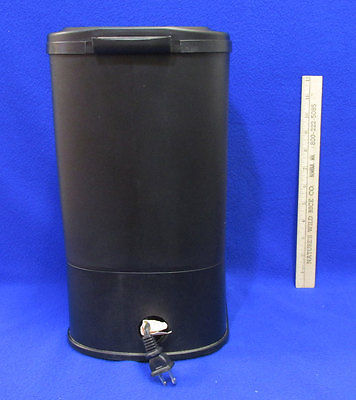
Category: coffee maker